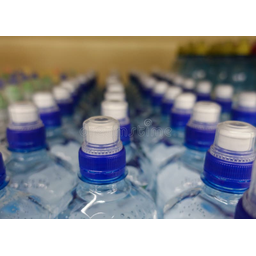
Label: plastic